Dace Reinika

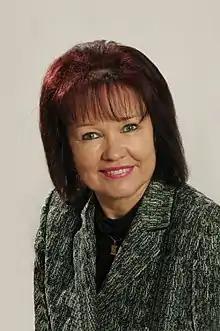
Dace Reinika

Dace Reinika (born September 23, 1958) is a Latvian politician who was a deputy of the 10th Saeima and who was the last Chair of the Council of Tērvete Municipality from 2013 to 2021, when the municipality was merged into Dobele Municipality.